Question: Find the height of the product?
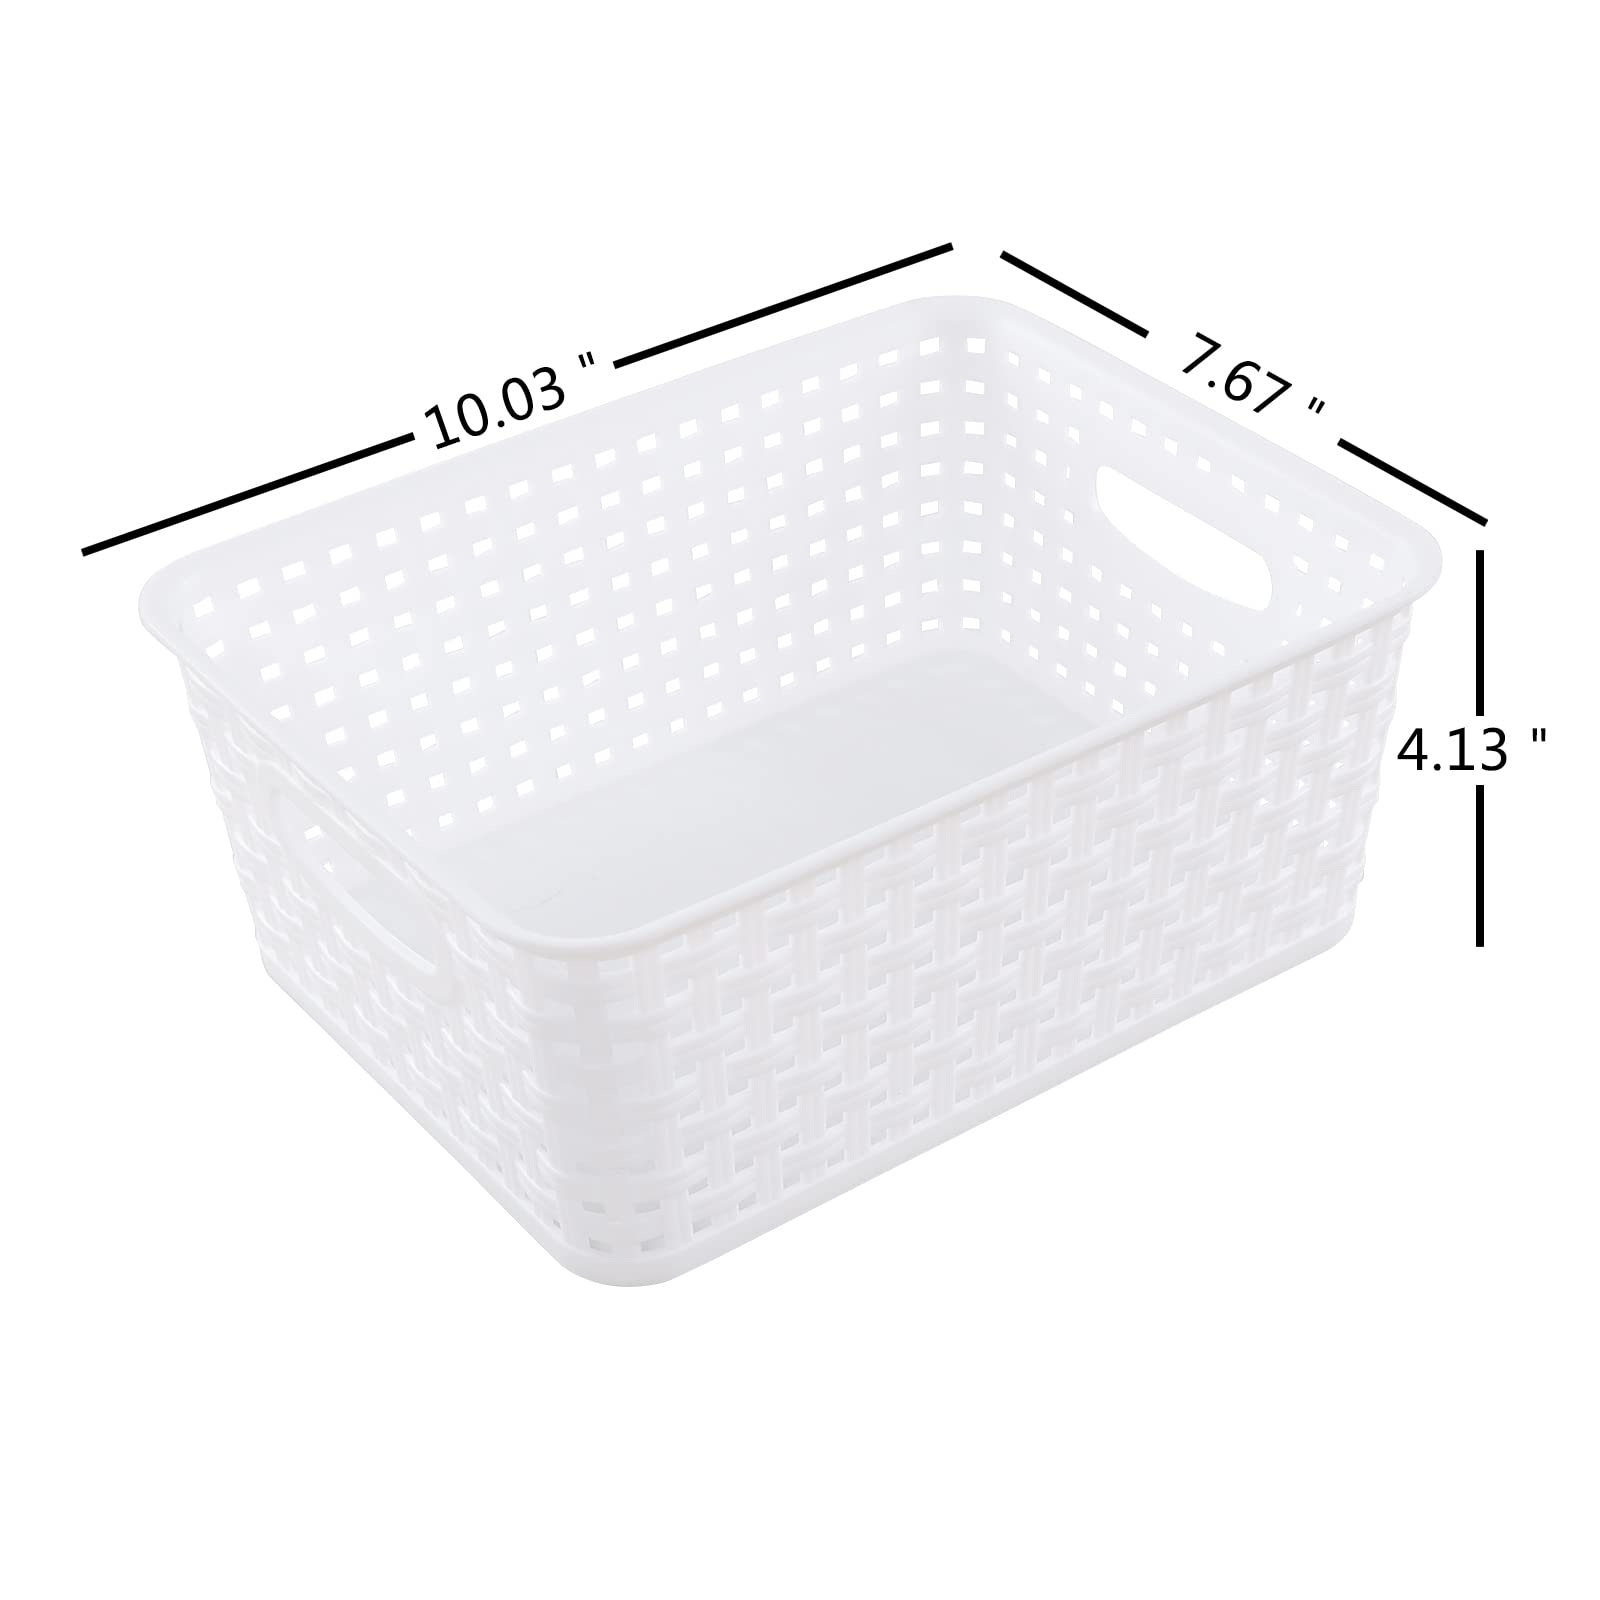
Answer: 4.13 inch